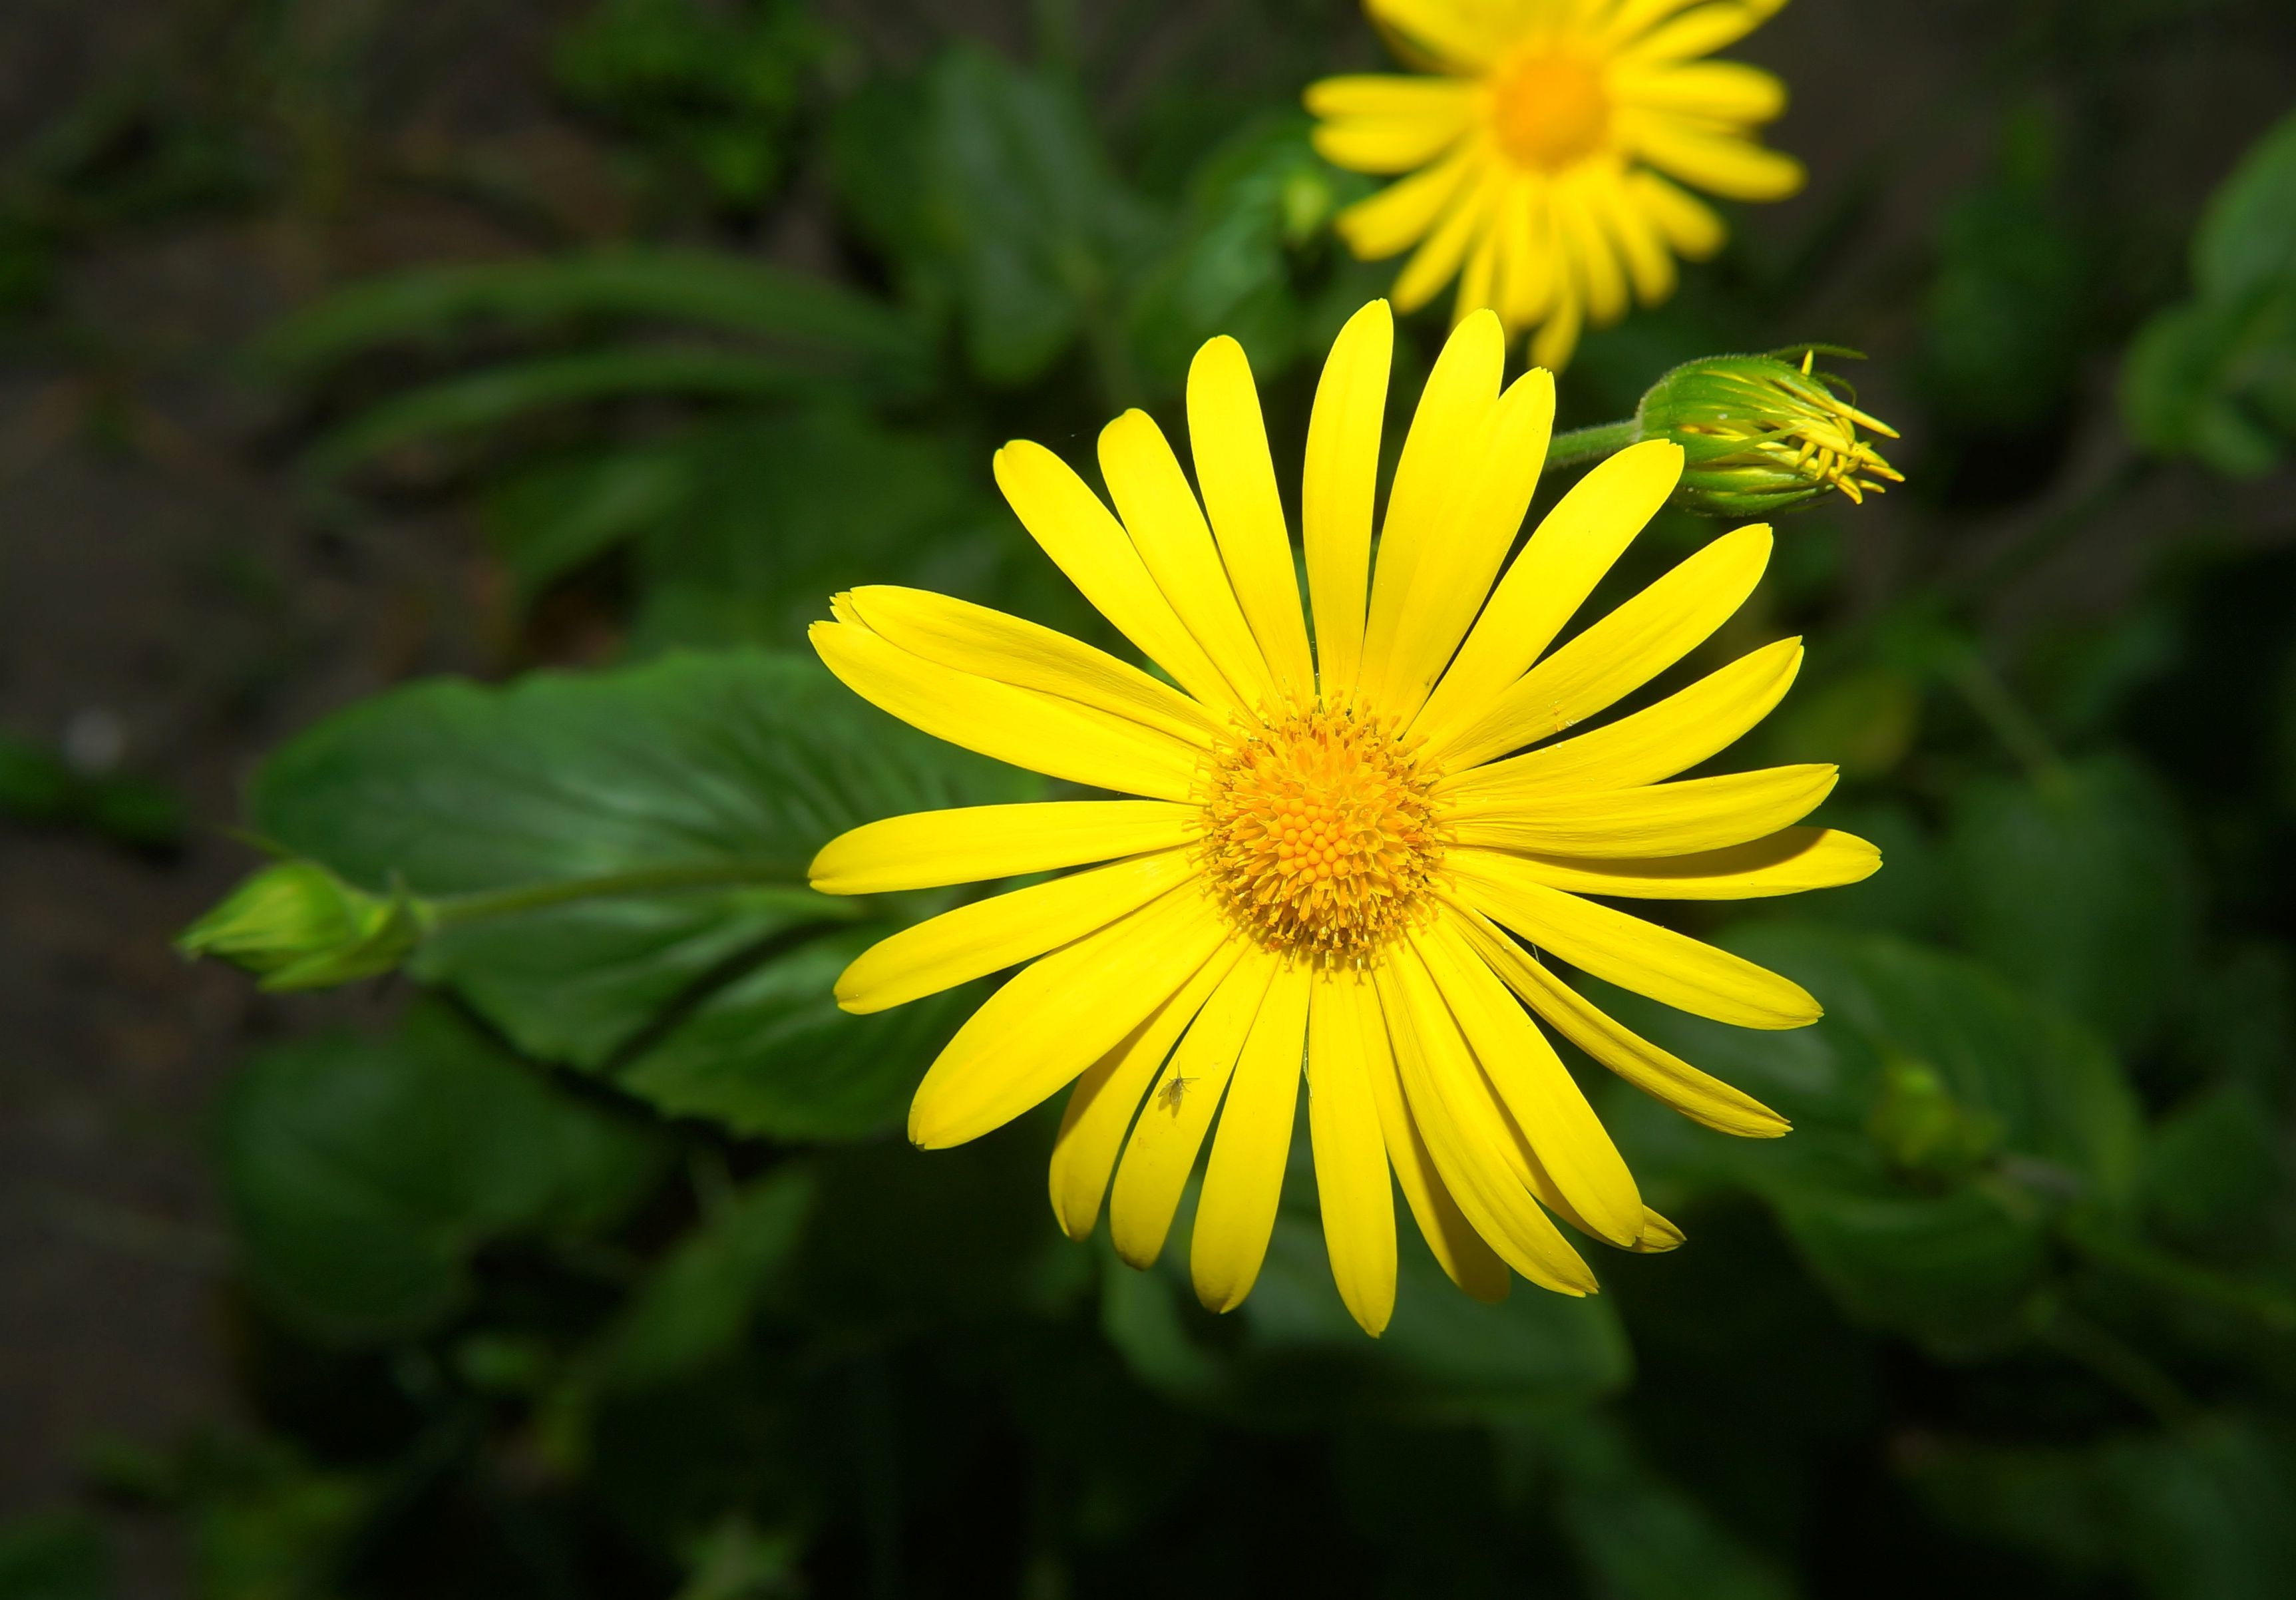
nature, blossom, plant, flower, petal, bloom, daisy, spring, color, romantic, botany, colorful, yellow, garden, close, flora, yellow flower, wildflower, bright, spring flowers, macro photography, flowering plant, daisy family, spring greetings, oxeye daisy, annual plant, land plant